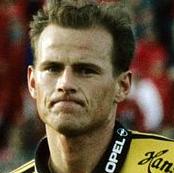
Age: 27